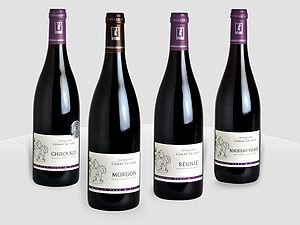
Un assortiment de bouteilles du Domaine de la Combe au Loup situé dans le Beaujolais (Morgon, Régnié, Chiroubles et Beaujolais-Villages)
Le vignoble du Beaujolais est un vignoble français situé dans le nord du département du Rhône et sur quelques communes de la Saône-et-Loire.